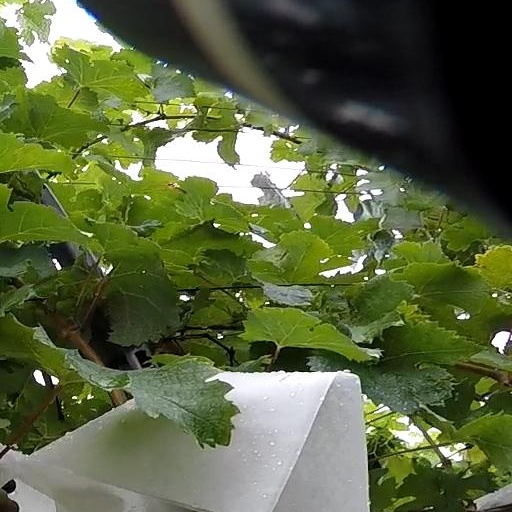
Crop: grape